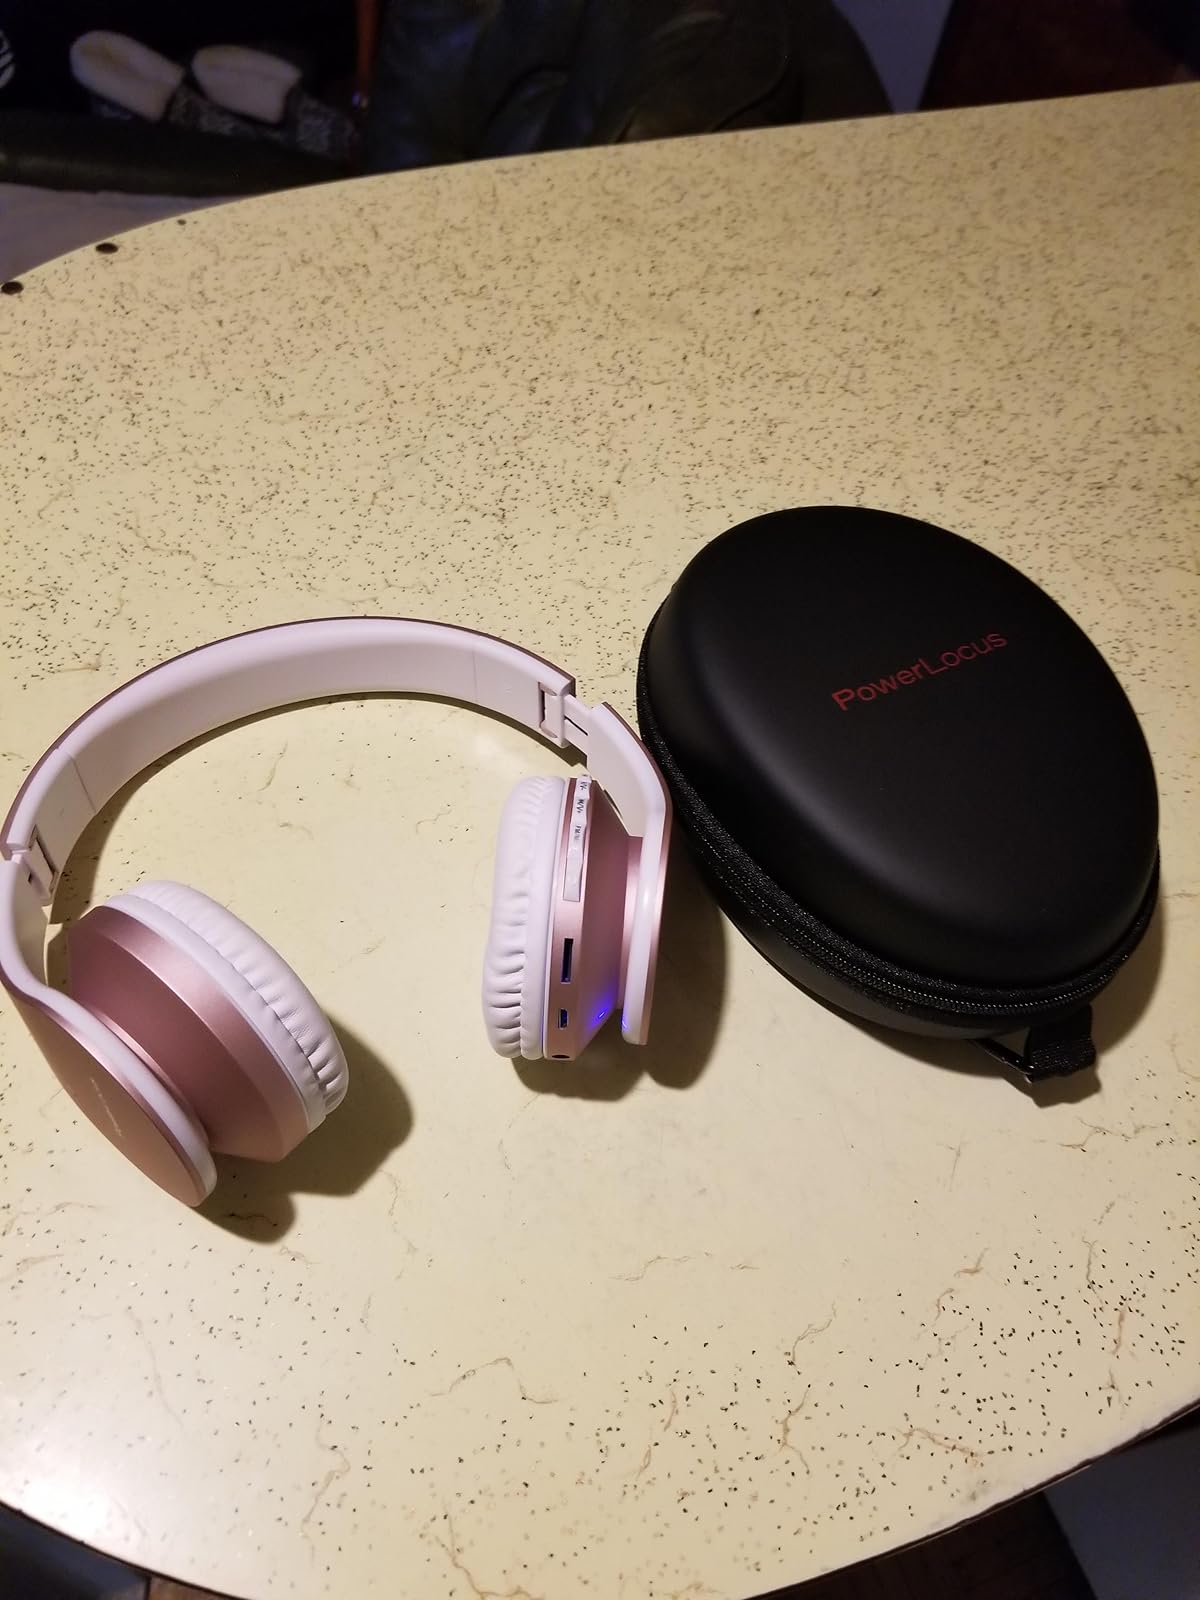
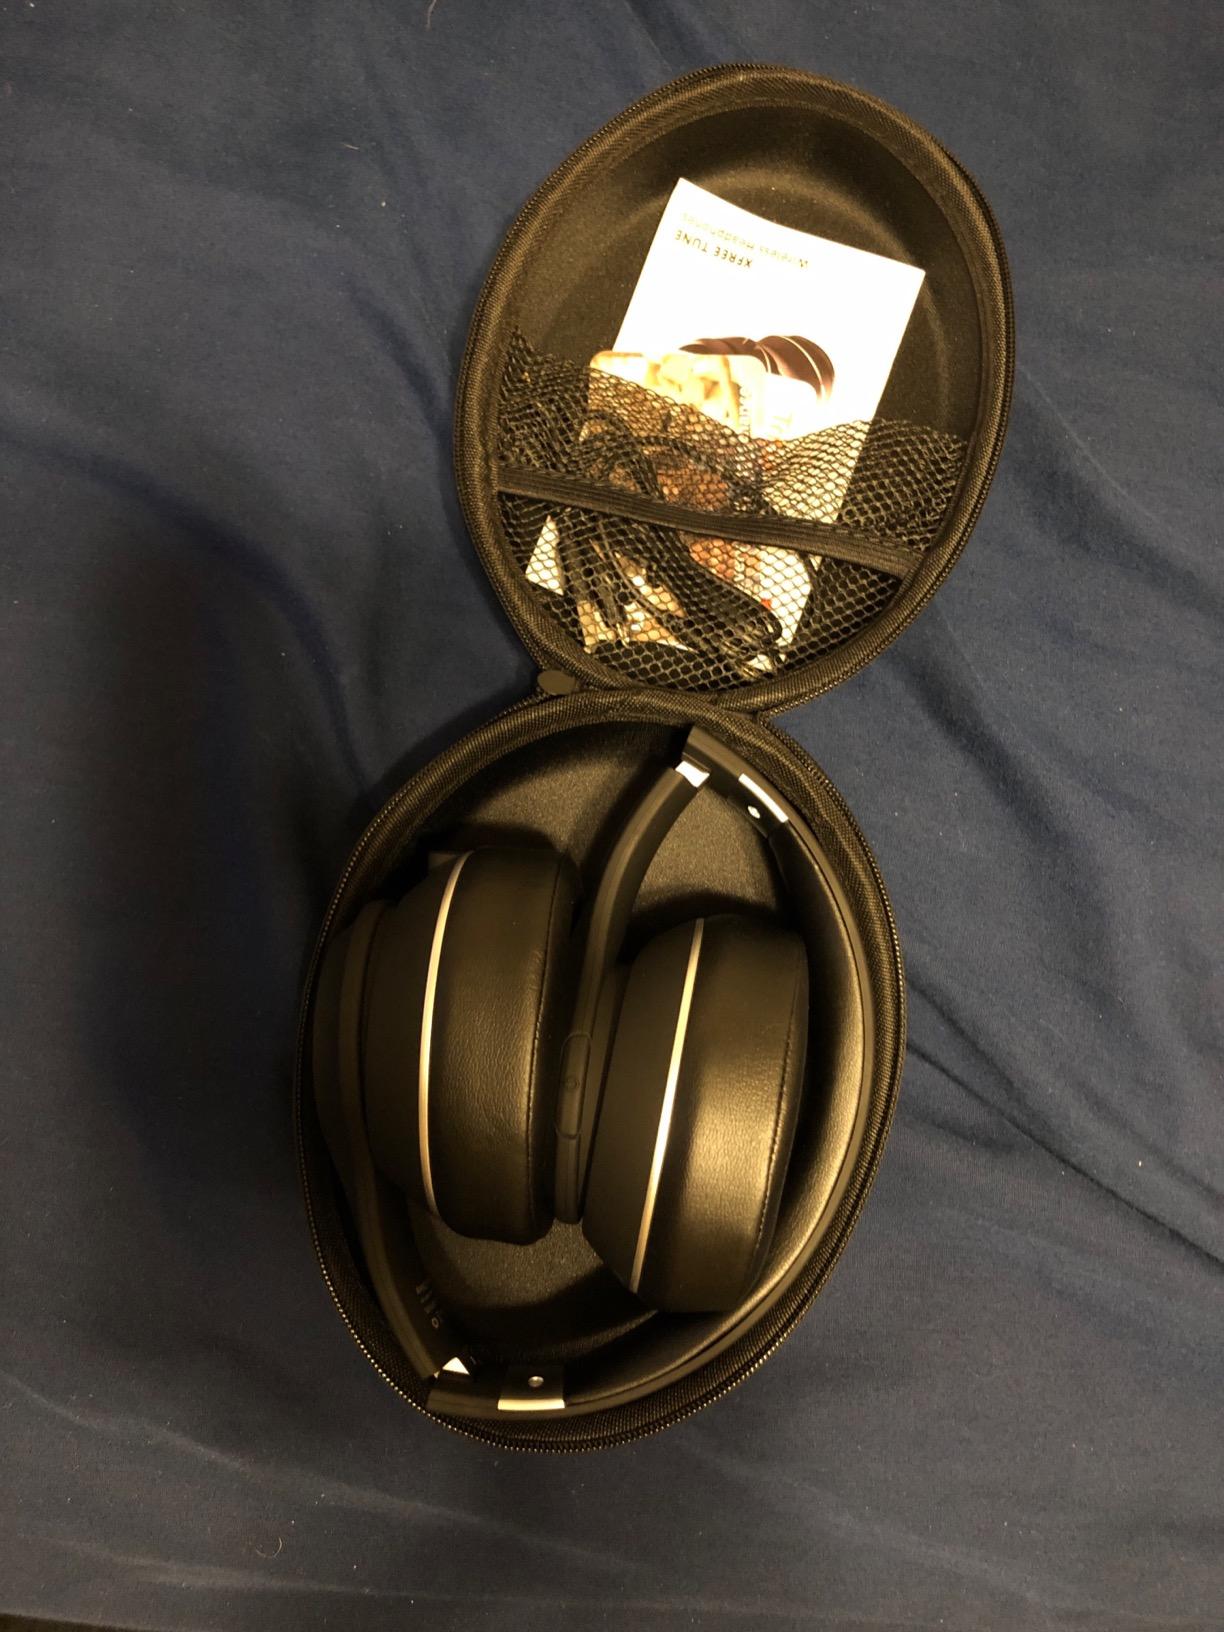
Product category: headphones
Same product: no